Israeli–Palestinian conflict

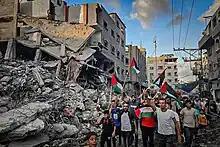
Palestinian protesters in the Gaza Strip during the 2023 Gaza war

One peace proposal, presented by the Quartet of the European Union, Russia, the United Nations and the United States on 17 September 2002, was the Road Map for Peace. This plan did not attempt to resolve difficult questions such as the fate of Jerusalem or Israeli settlements, but left that to be negotiated in later phases of the process. The proposal never made it beyond the first phase, whose goals called for a halt to both Israeli settlement construction and Israeli–Palestinian violence. Neither goal has been achieved as of November 2015.